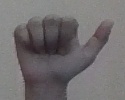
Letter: dhad